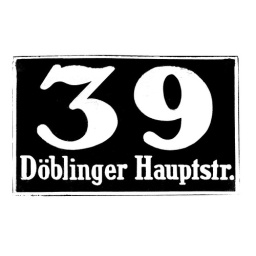
The house number and street where Jeff and I met in Vienna.